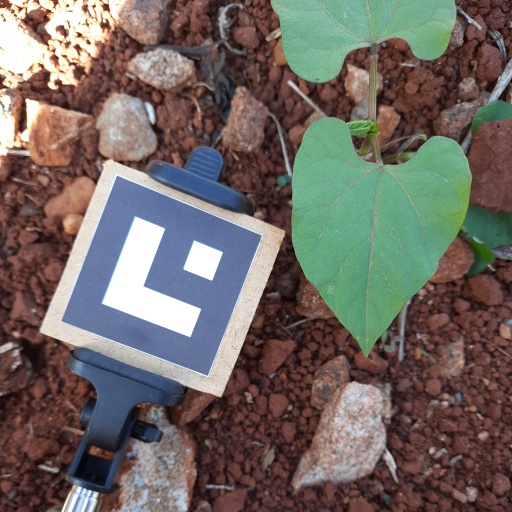
Observations: flat surface, no eating holes, under shade